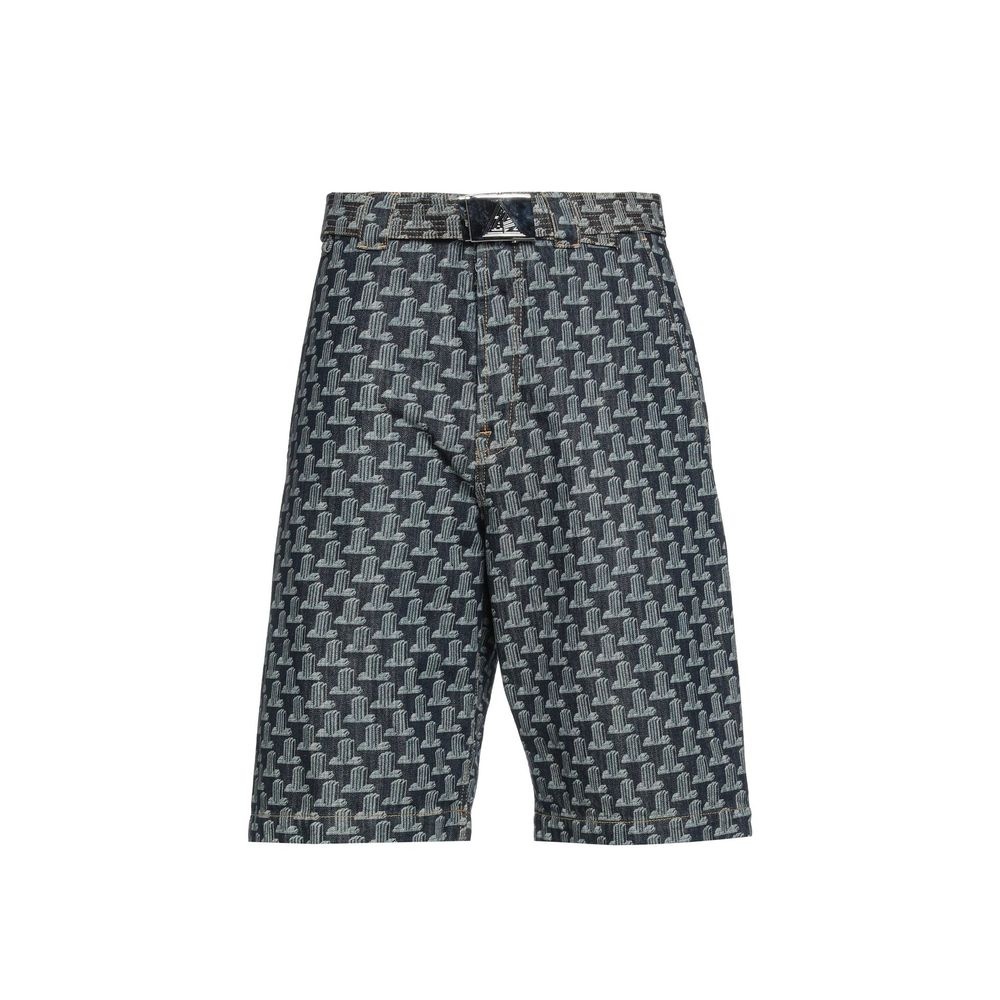
Lanvin Säulen-Monogramm-Shorts
Beschreibung: –
Brand: Lanvin
Category: Apparel & Accessories > Clothing > Shorts > Bermudas